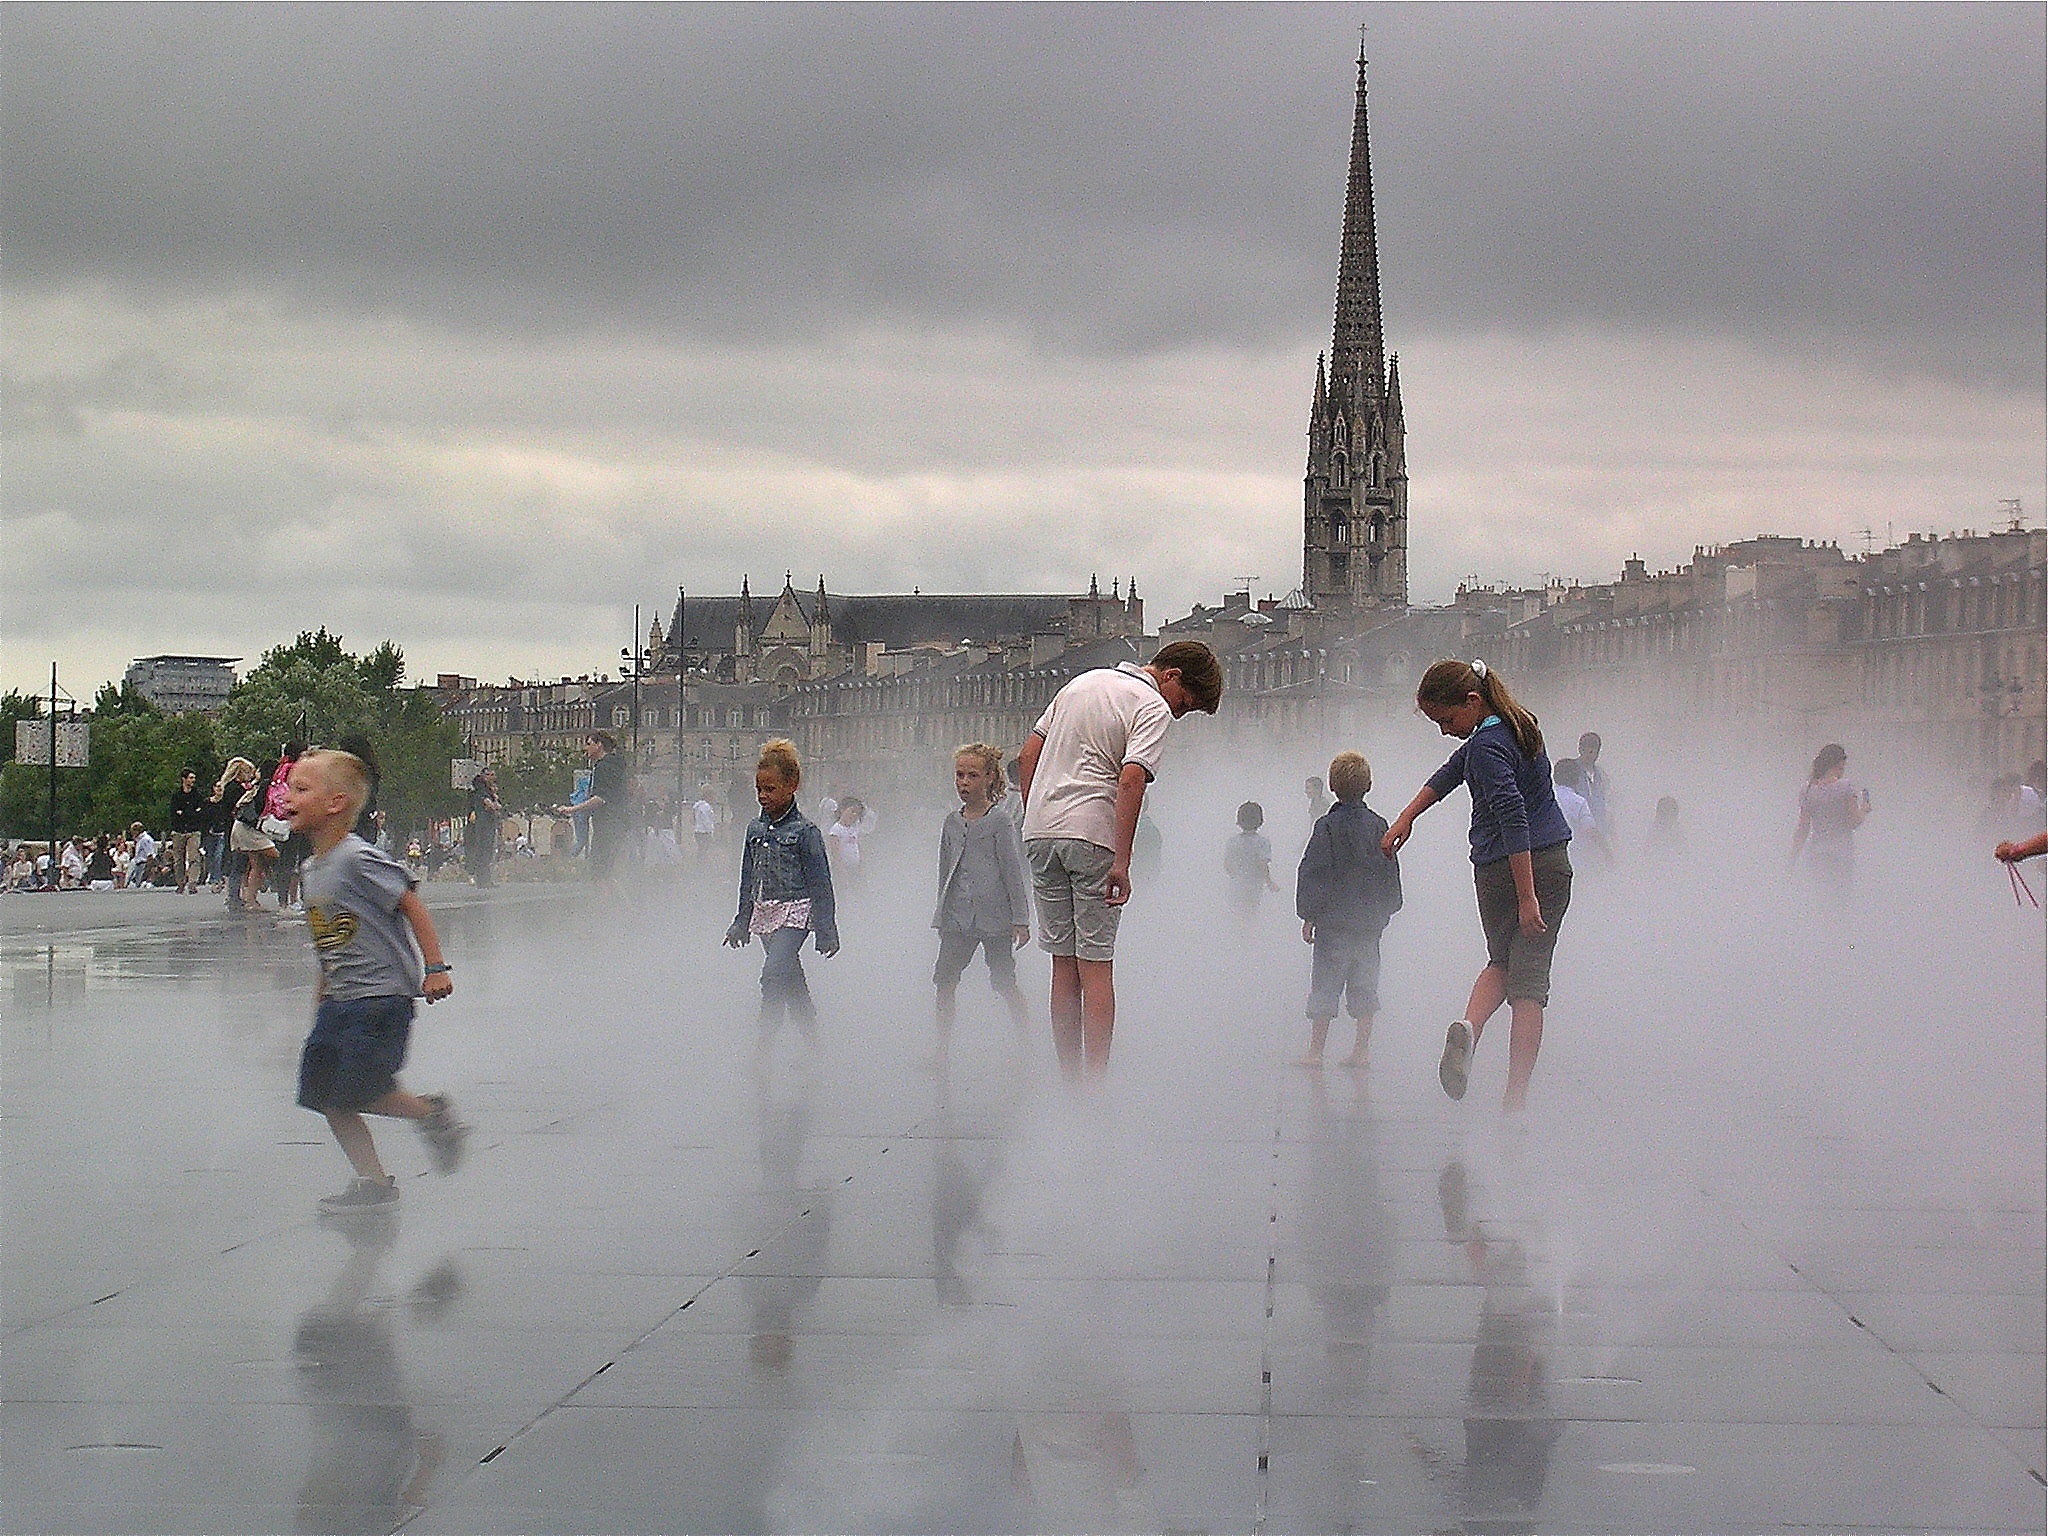
water, snow, winter, play, rain, splash, weather, season, children, temple, atmospheric phenomenon